370th Fighter Group

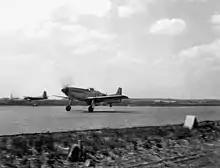
P-51D Mustang of the 485th Fighter Squadron

The group bombed bridges and docks in the vicinity of Wesel to prepare for the crossing of the Rhine, and patrolled the area as paratroops were dropped on the east bank on 24 March 1945. They supported operations of 2nd Armored Division in the Ruhr Valley in April 1945.